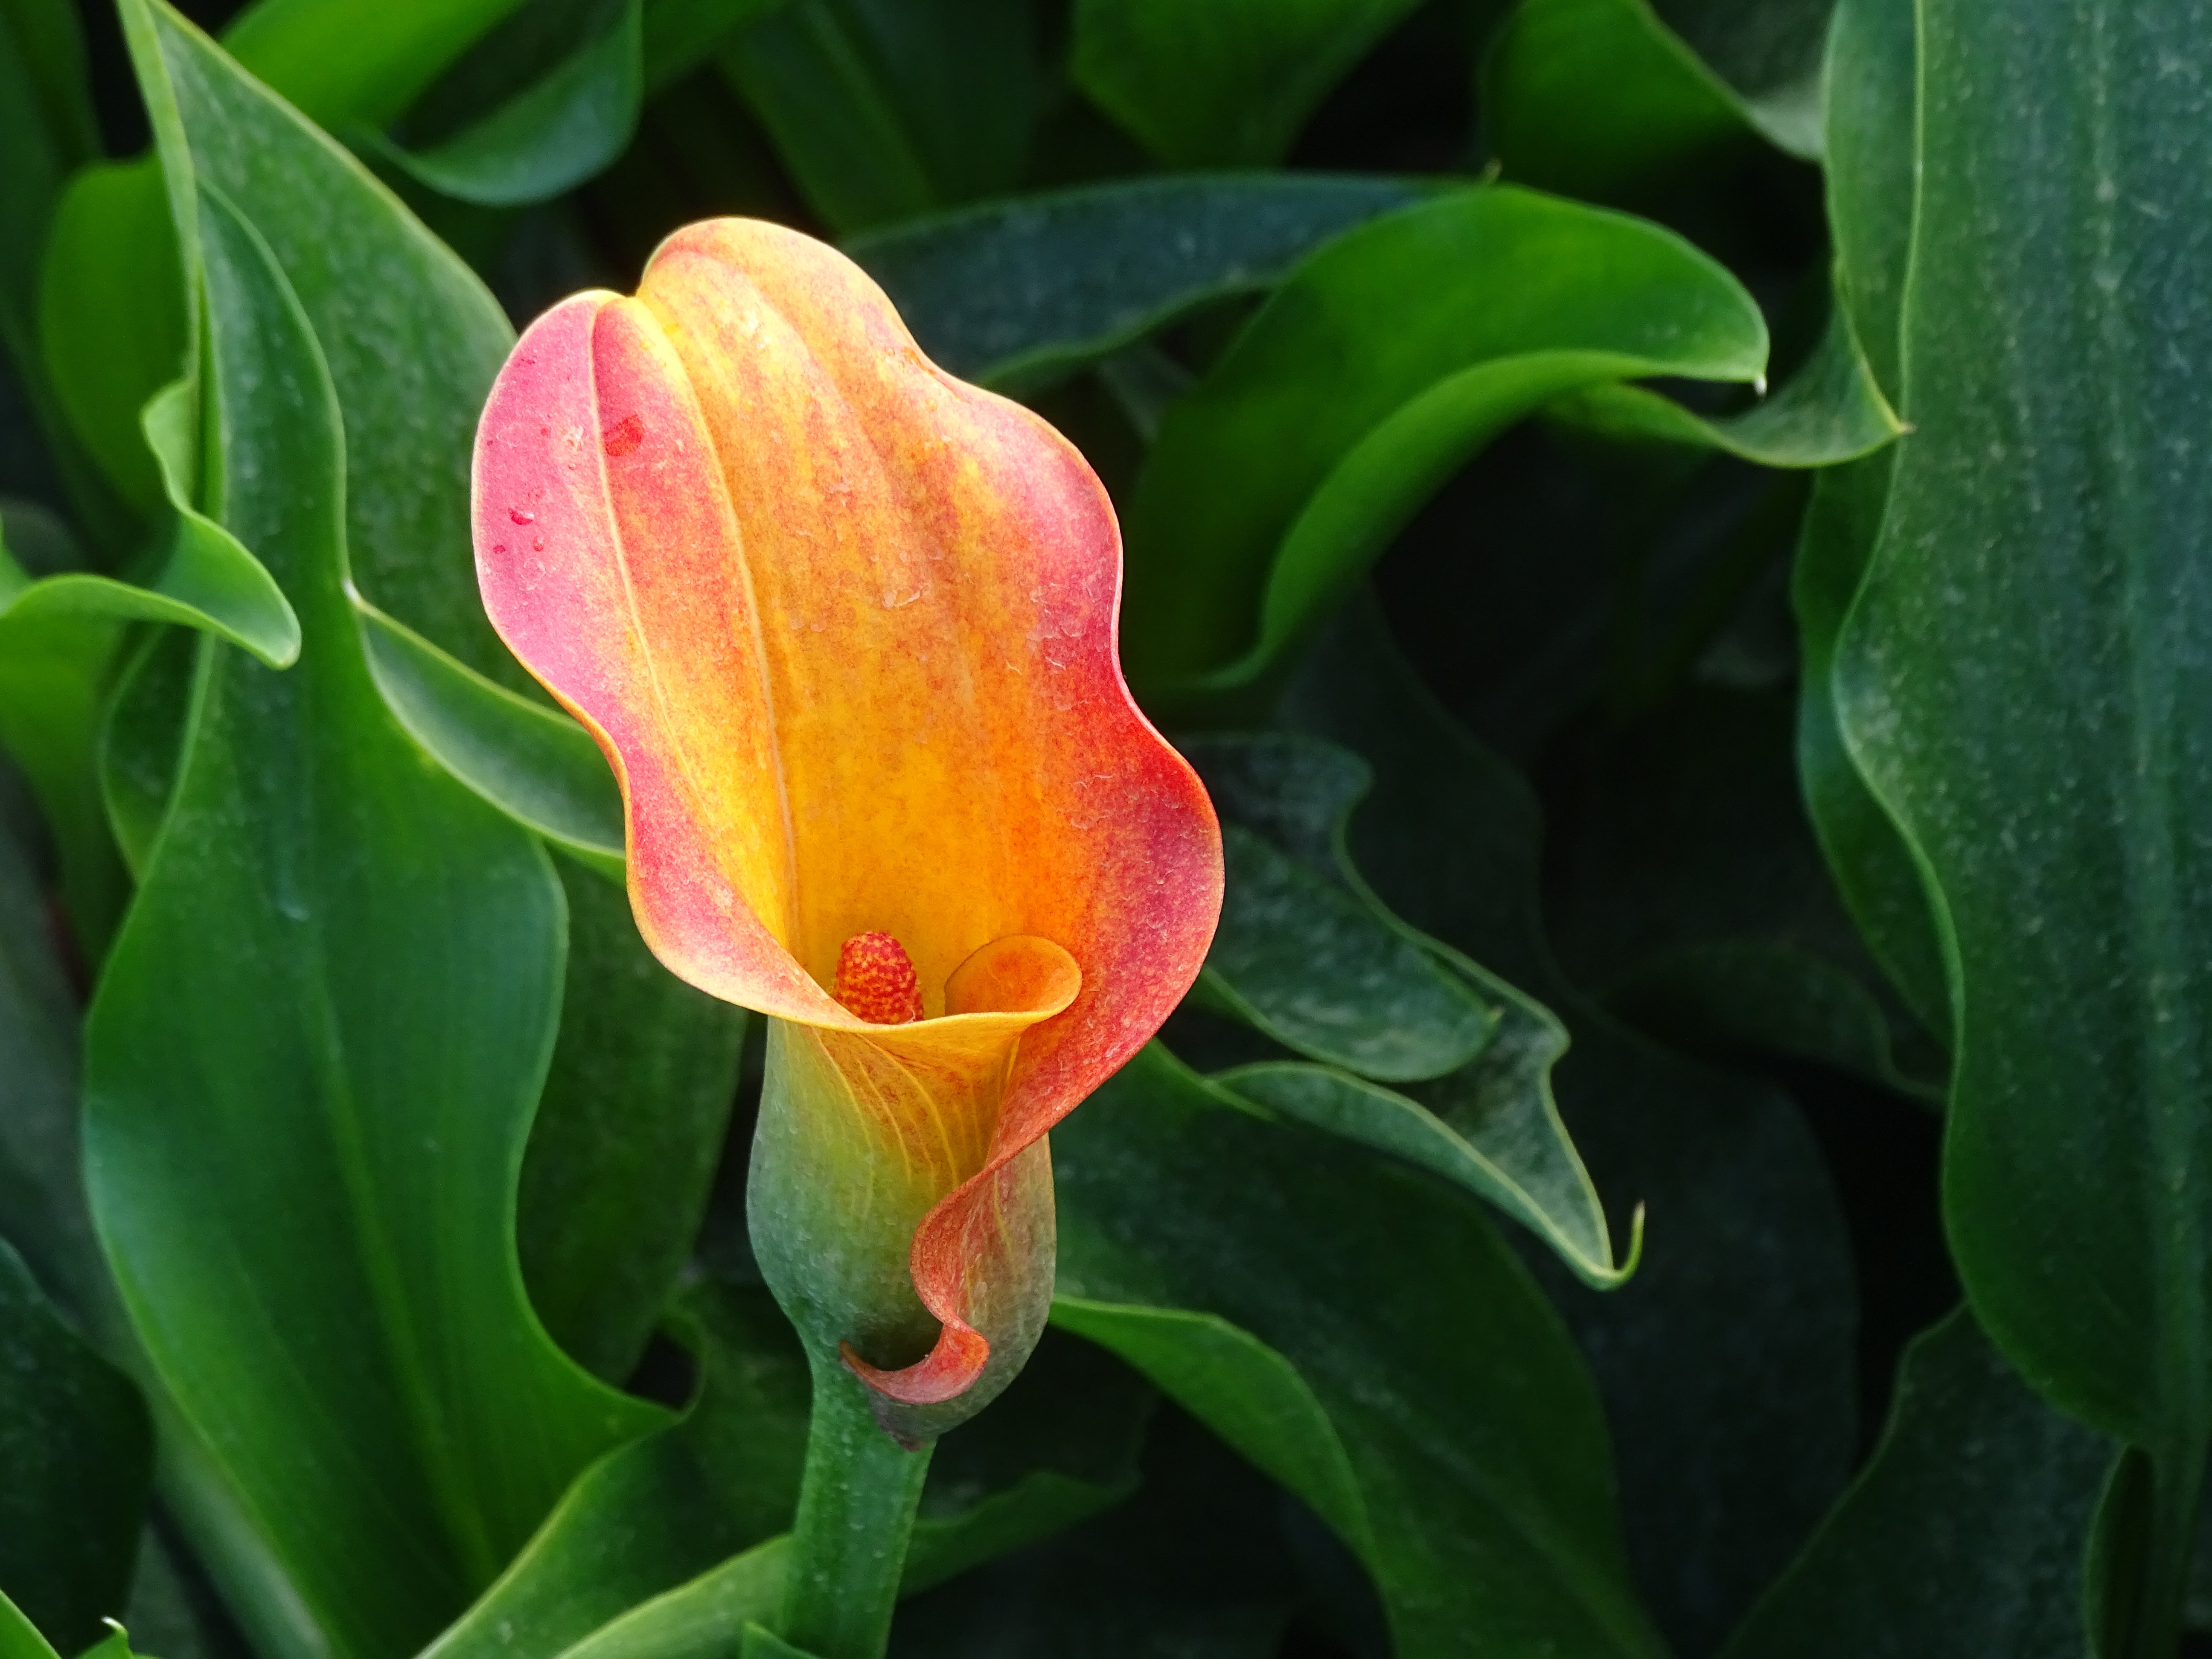
nature, plant, field, leaf, flower, petal, decoration, orange, botany, close, flora, cultivation, holland, netherlands, petals, beauty, commercial, beautiful, flower garden, calla, arum, macro photography, inflorescence, flowering plant, ornamental flower, cut flowers, canna lily, land plant, canna family, calla flower